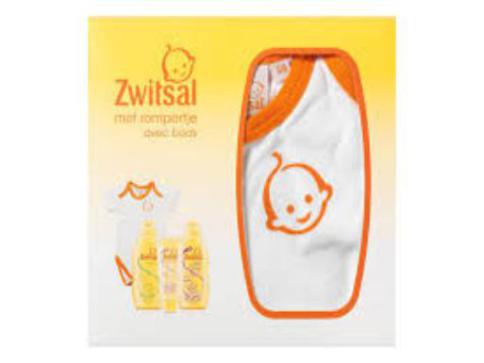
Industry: Necessities